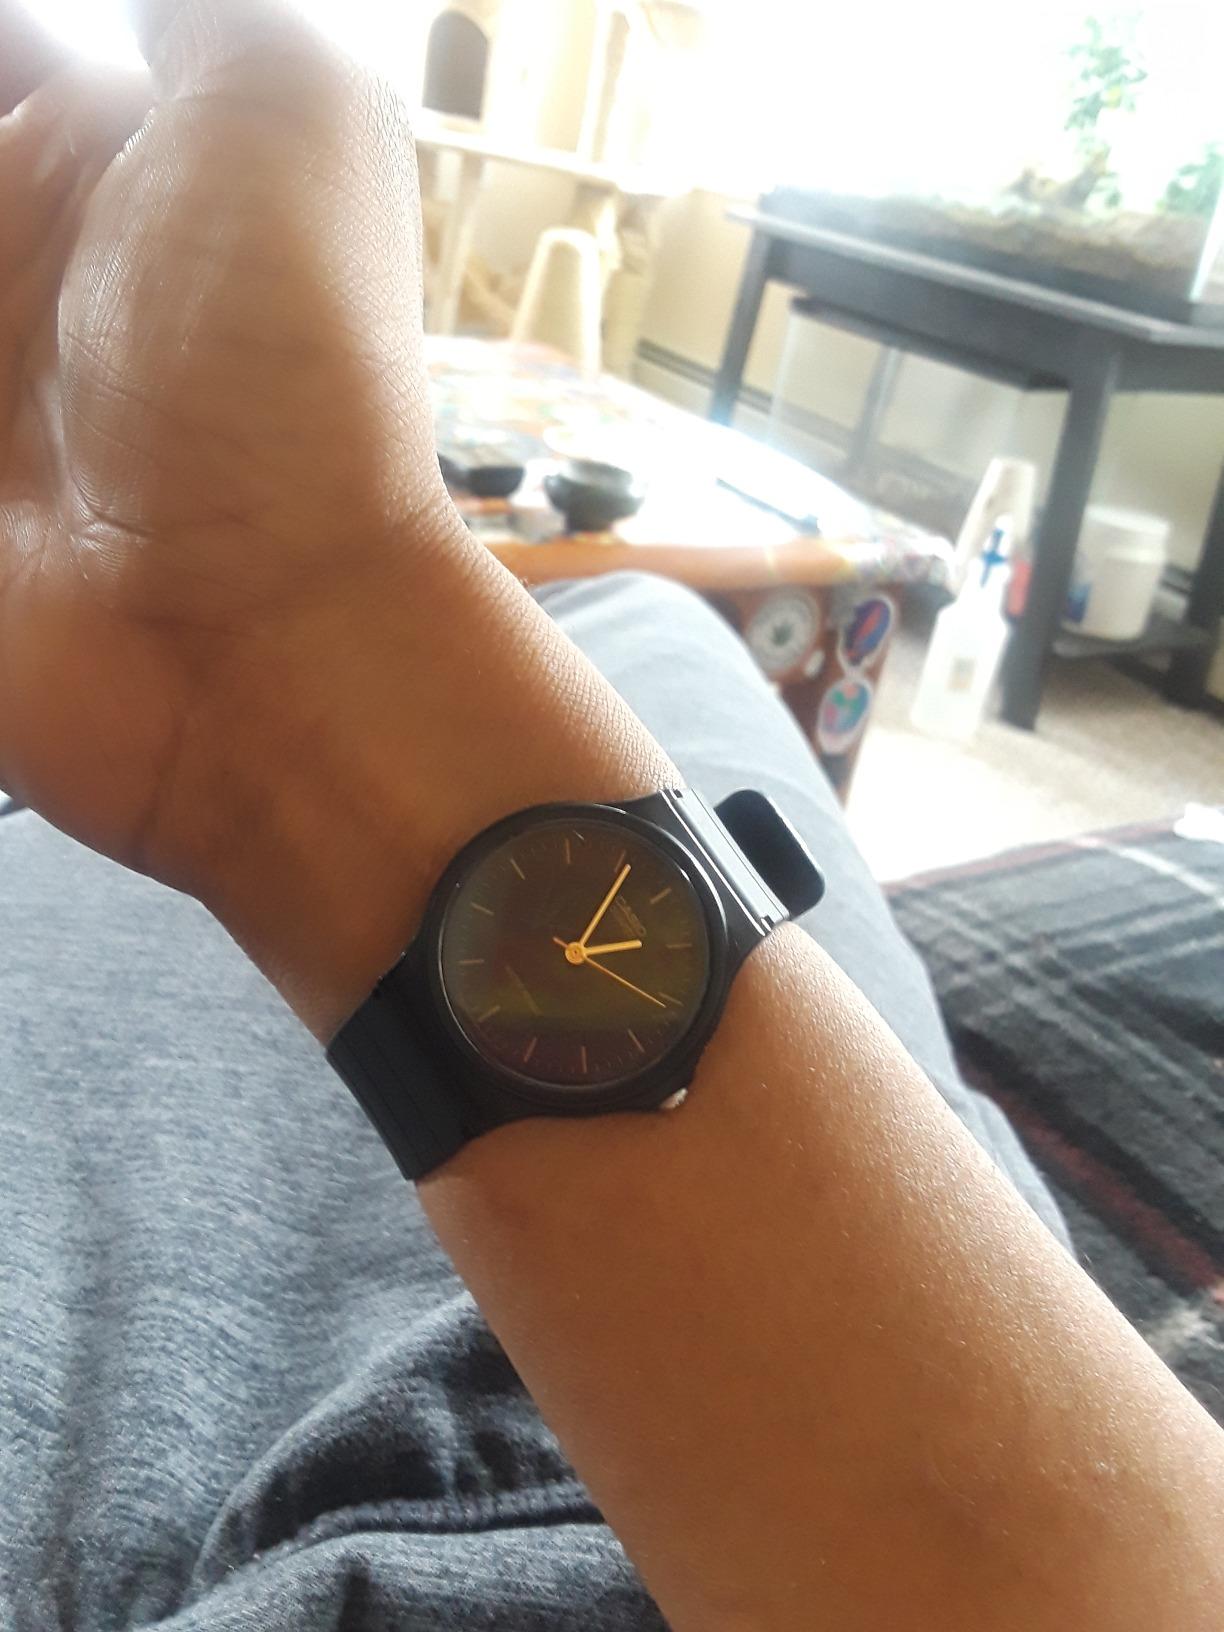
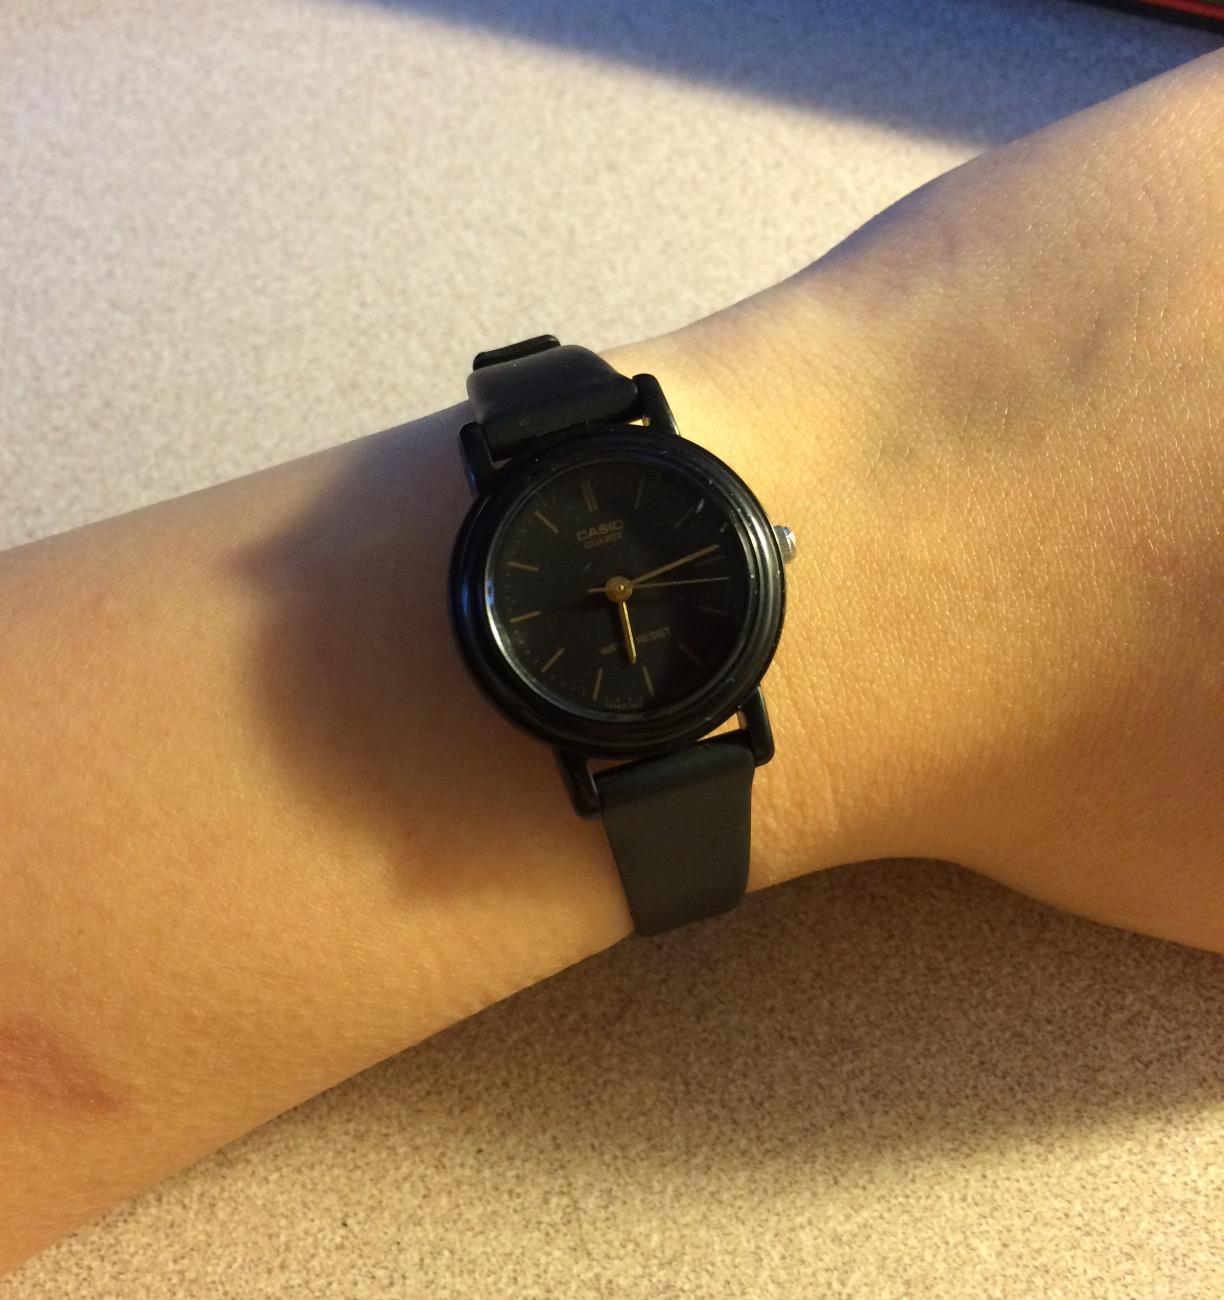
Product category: accessories_watch
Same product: no